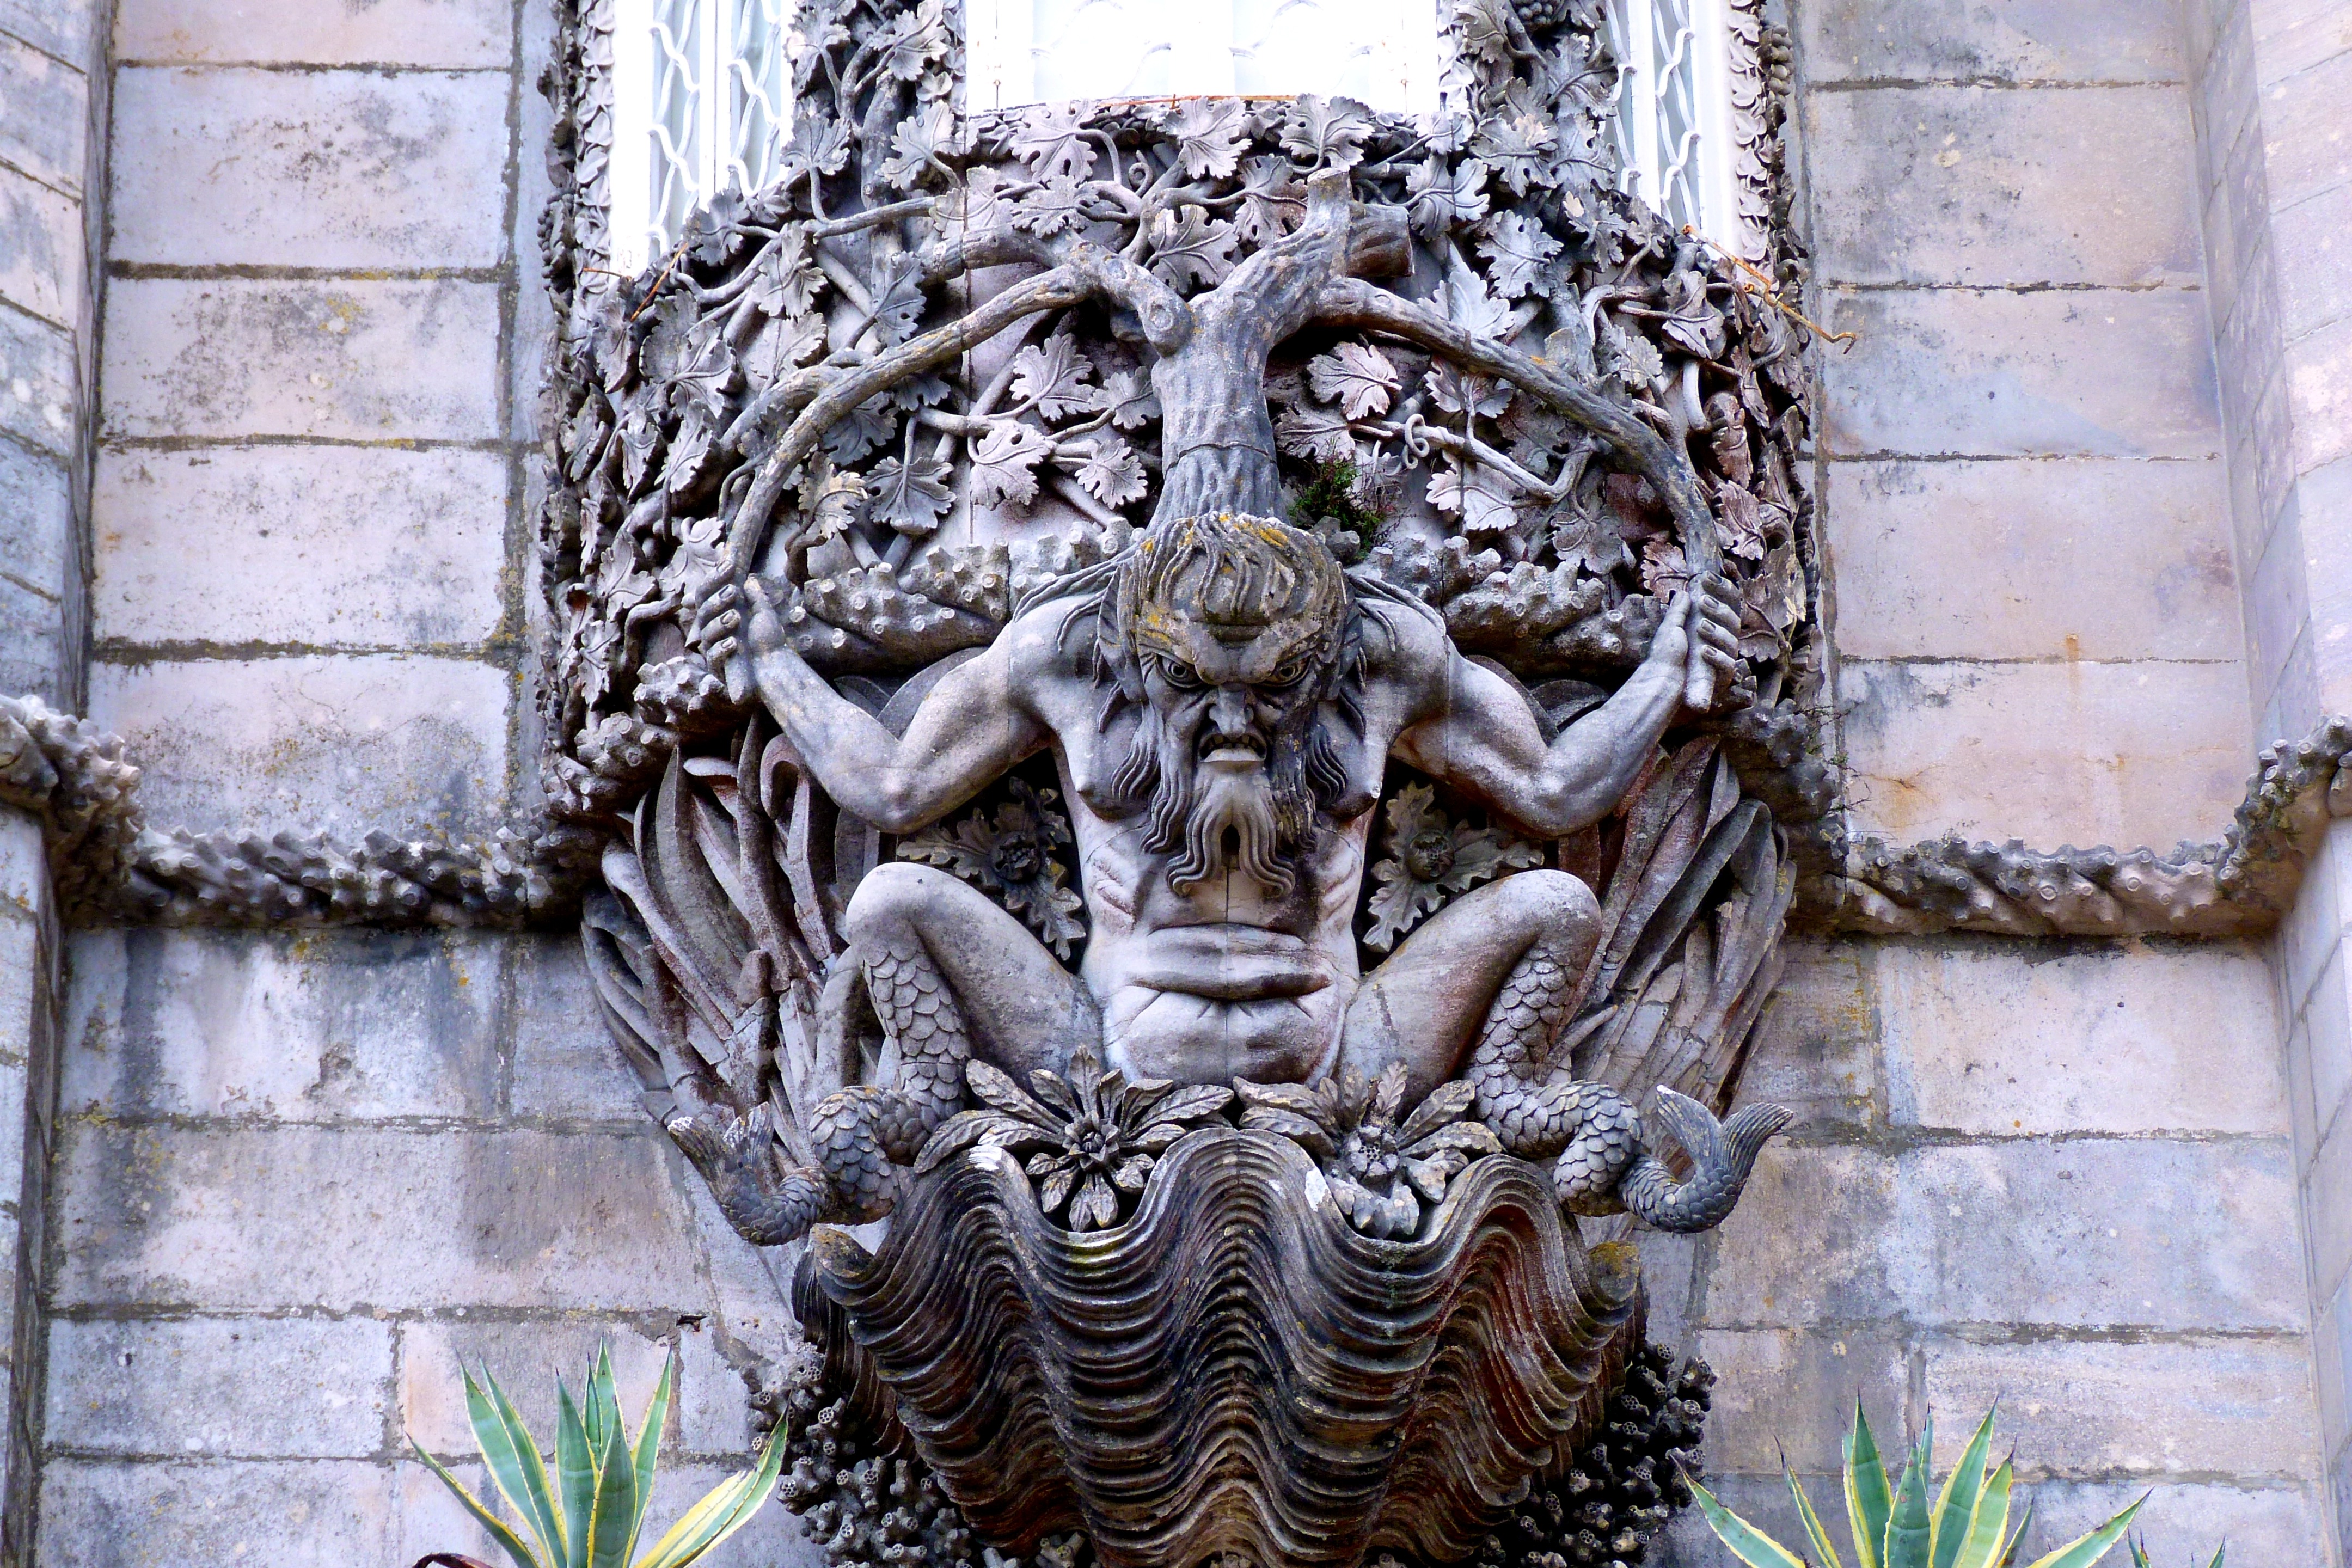
old, mystical, monument, statue, sculpture, art, temple, creature, portugal, carving, relief, water feature, sintra, ancient history